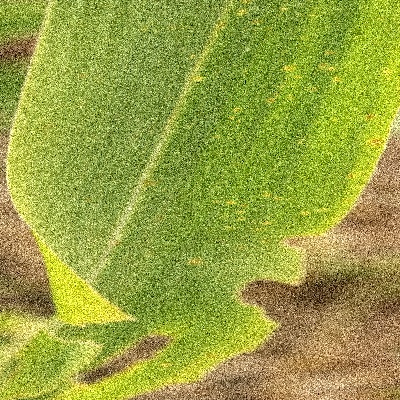
Label: Corn_(Maize)___Leaf_Spot